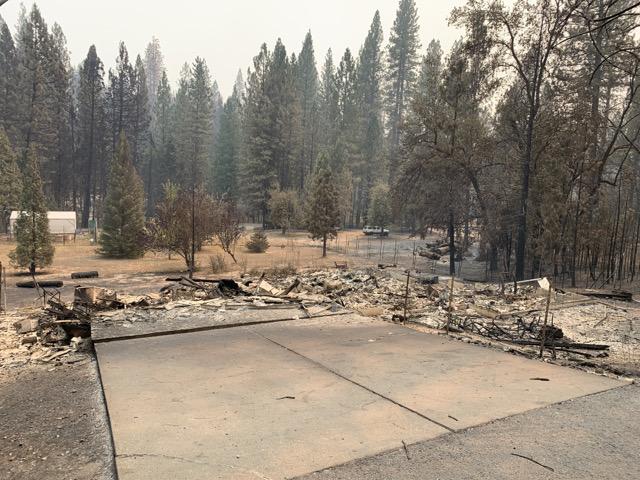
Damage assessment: destroyed